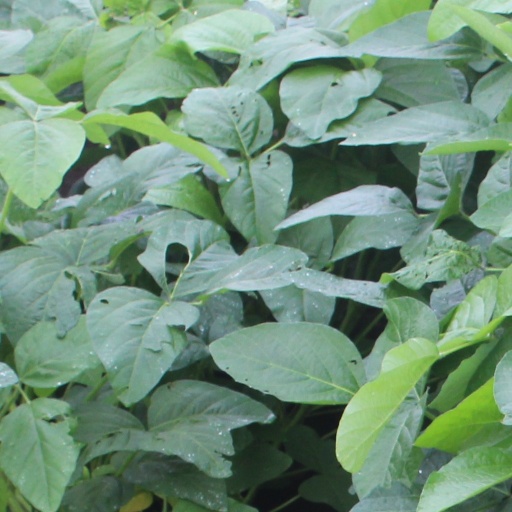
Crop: soybean